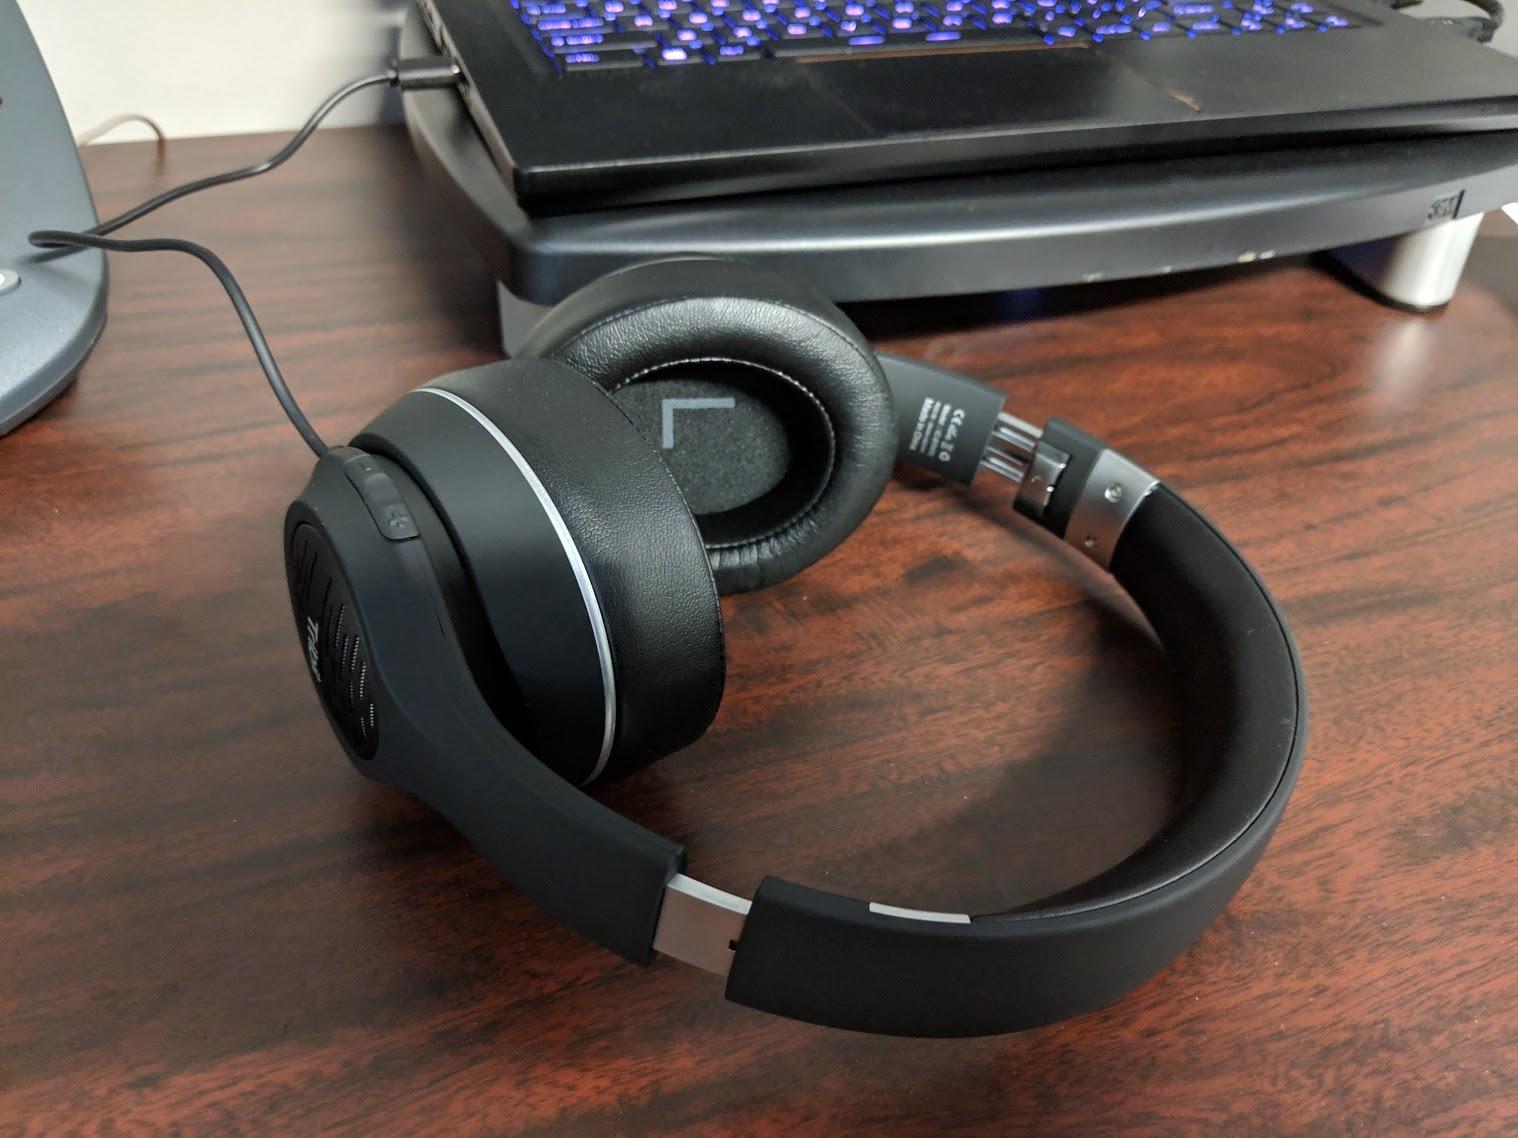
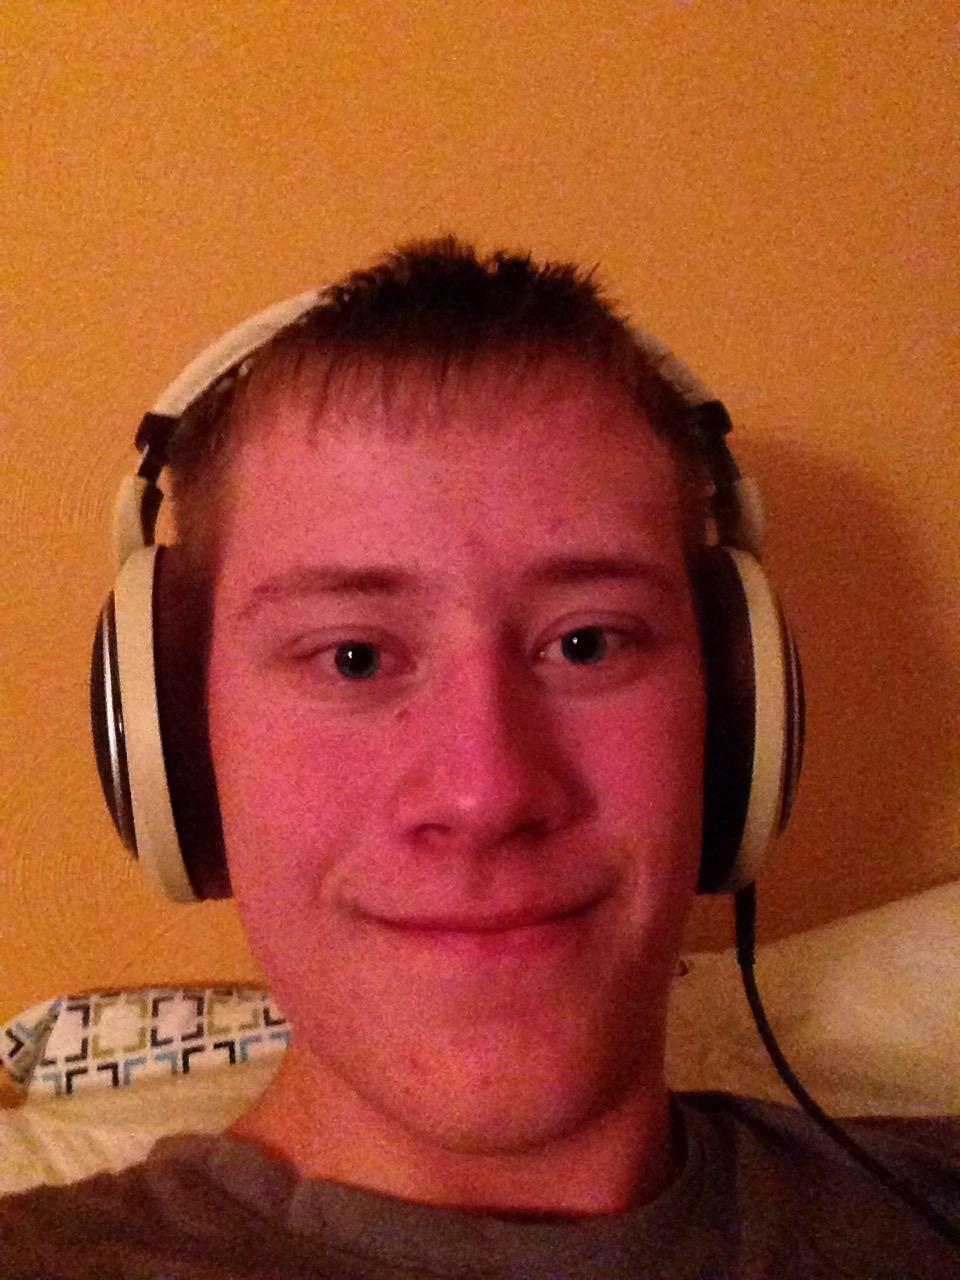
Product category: headphones
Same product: no